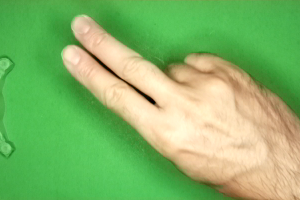
Label: scissors